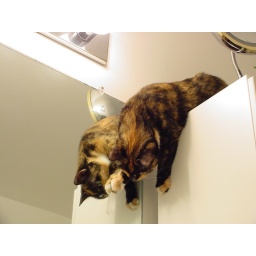
Zelda playing with the mirror in the bathroom